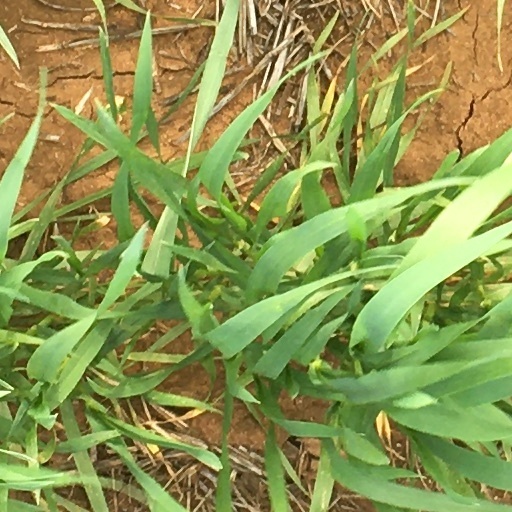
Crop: wheat